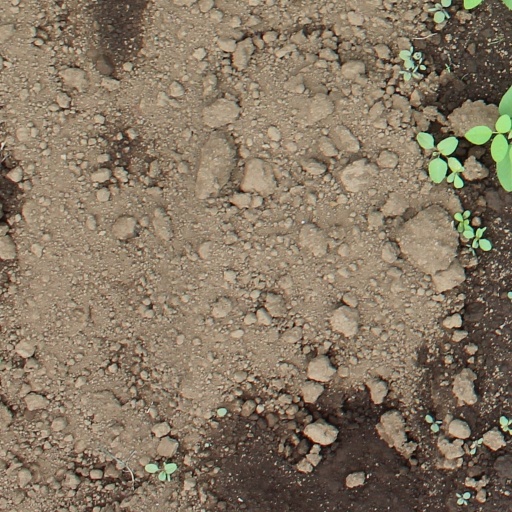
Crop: soybean